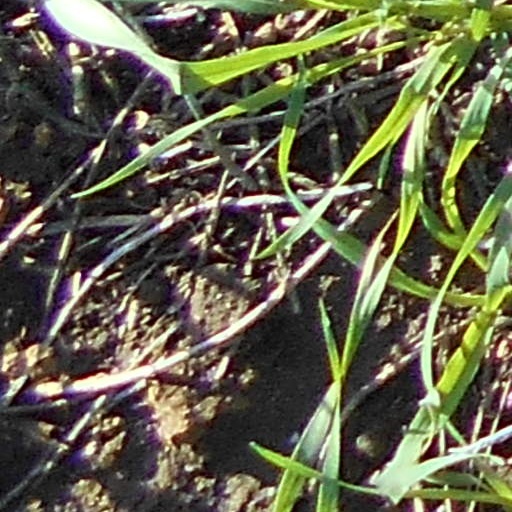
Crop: wheat